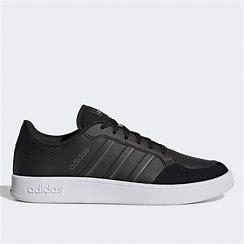
Brand: Adidas
Model: Breaknet